We Are Twisted Fucking Sister!

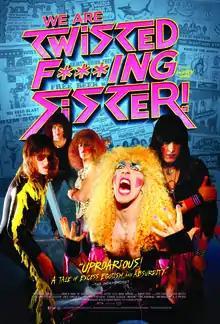
Theatrical release poster

We Are Twisted Fucking Sister! is a 2014 German-US documentary about the early years of heavy metal band Twisted Sister directed by Andrew Horn.